Anasuya Bharadwaj

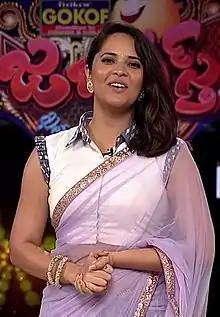
Bharadwaj in 2018

Anasuya Bharadwaj (born 15 May 1985) is an Indian television presenter and actress who works in Telugu films and television. She is most notable for her performances in the films "Kshanam" (2016) and "Rangasthalam" (2018).